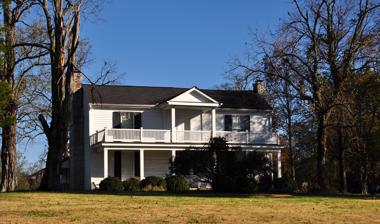
Building: Sherwood Green House
Country: United States of America
Year built: 1810
Historic house in Tennessee, United States United States historic place Sherwood Green House U.S. National Register of Historic Places The Sherwood Green House in November 2013. Show map of Tennessee Show map of the United States Location Rocky Fork Rd. 1/2 mile east of Nolensville, Tennessee Coordinates 35°57′11.87″N 86°39′28.58″W / 35.9532972°N 86.6579389°W / 35.9532972; -86.6579389 Area 8 acres (3.2 ha) Built c. 1810, c. 1840 and c. 1928 Architectural style Central passage plan MPS Williamson County MRA NRHP reference No. 88000311 Added to NRHP April 13, 1988 The Sherwood Green House is a property in Williamson County, Tennessee , near Nolensville , that was listed on the National Register of Historic Places in 1988. It was built c.1810 and had significant developments also in c.1840, and c.1928.  It includes Central passage plan and other architecture.  When listed, the property included four contributing buildings , one contributing site , and two non-contributing structures, on an area of 8 acres (3.2 ha). Like the John Motheral House and the William Leaton House (also NRHP-listed in Williamson County ), the house was built as a single story log pen building, and was later enlarged to achieve an "imposing" two story frame construction. The house was expanded and covered with weatherboard in c.1840.  A second story porch with square columns was added then.  A first-floor one-story porch with square Doric -capital posts was added in 1928. The interior includes a c.1840 stairway with a square newel post and square balusters, and fireplace mantles having simple Greek Revival design with Doric motif pilasters . Contributing outbuildings include a log kitchen (c.1840) and a log smokehouse (c.1840), both with half dovetail notching, and a slave house (c.1840) later used as a milk house. Sherwood Green was a surveyor who was paid in land for his services.  Green came to own more than 1,000 acres (400 ha) in the area. References